Fundación Pro Vivienda Social

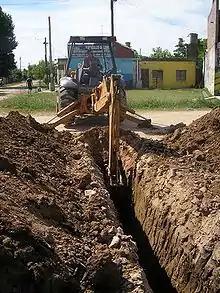

The foundation's gasification projects were created as a result of a 1999 study undertaken to assess basic needs of families living in the Moreno district of Greater Buenos Aires. Many of the neighborhoods in this area lack natural gas connections and rely on propane cylinders for cooking and heating in the home. The use of cylinders is not only inconvenient, but also costs substantially more than would an in-home gas connection.